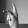
ASL letter: K